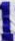
Number: 1